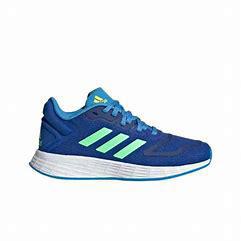
Brand: Adidas
Model: Duramo 10